Arshak Fetvadjian

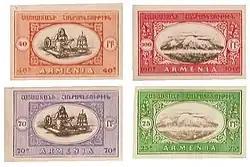
Some of the stamps that Fetvadjian designed for the First Republic of Armenia.

In addition to the historical monuments of Ani, Fetvadjian's paintings also documented other Armenian cultural monuments of the Caucasus (e.g., "Tekor basilica" in Kars), the life and the natural landscape of Armenia (e.g., "Oriental Mail", "Mount Aragats," "Lake Sevan"), and portraits of Armenians and other ethnic peoples. As one of the first artists to depict the Armenian genocide in art, one of Fetvajian's most famous paintings is the "Sasuntsi Kin" ("The Woman of Sasun"). The painting shows a woman breastfeeding her child, a rifle in hand, with the child in the painting representing Armenia.